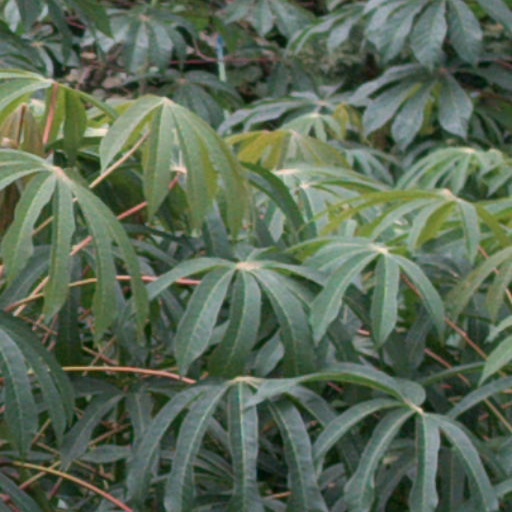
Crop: cassava